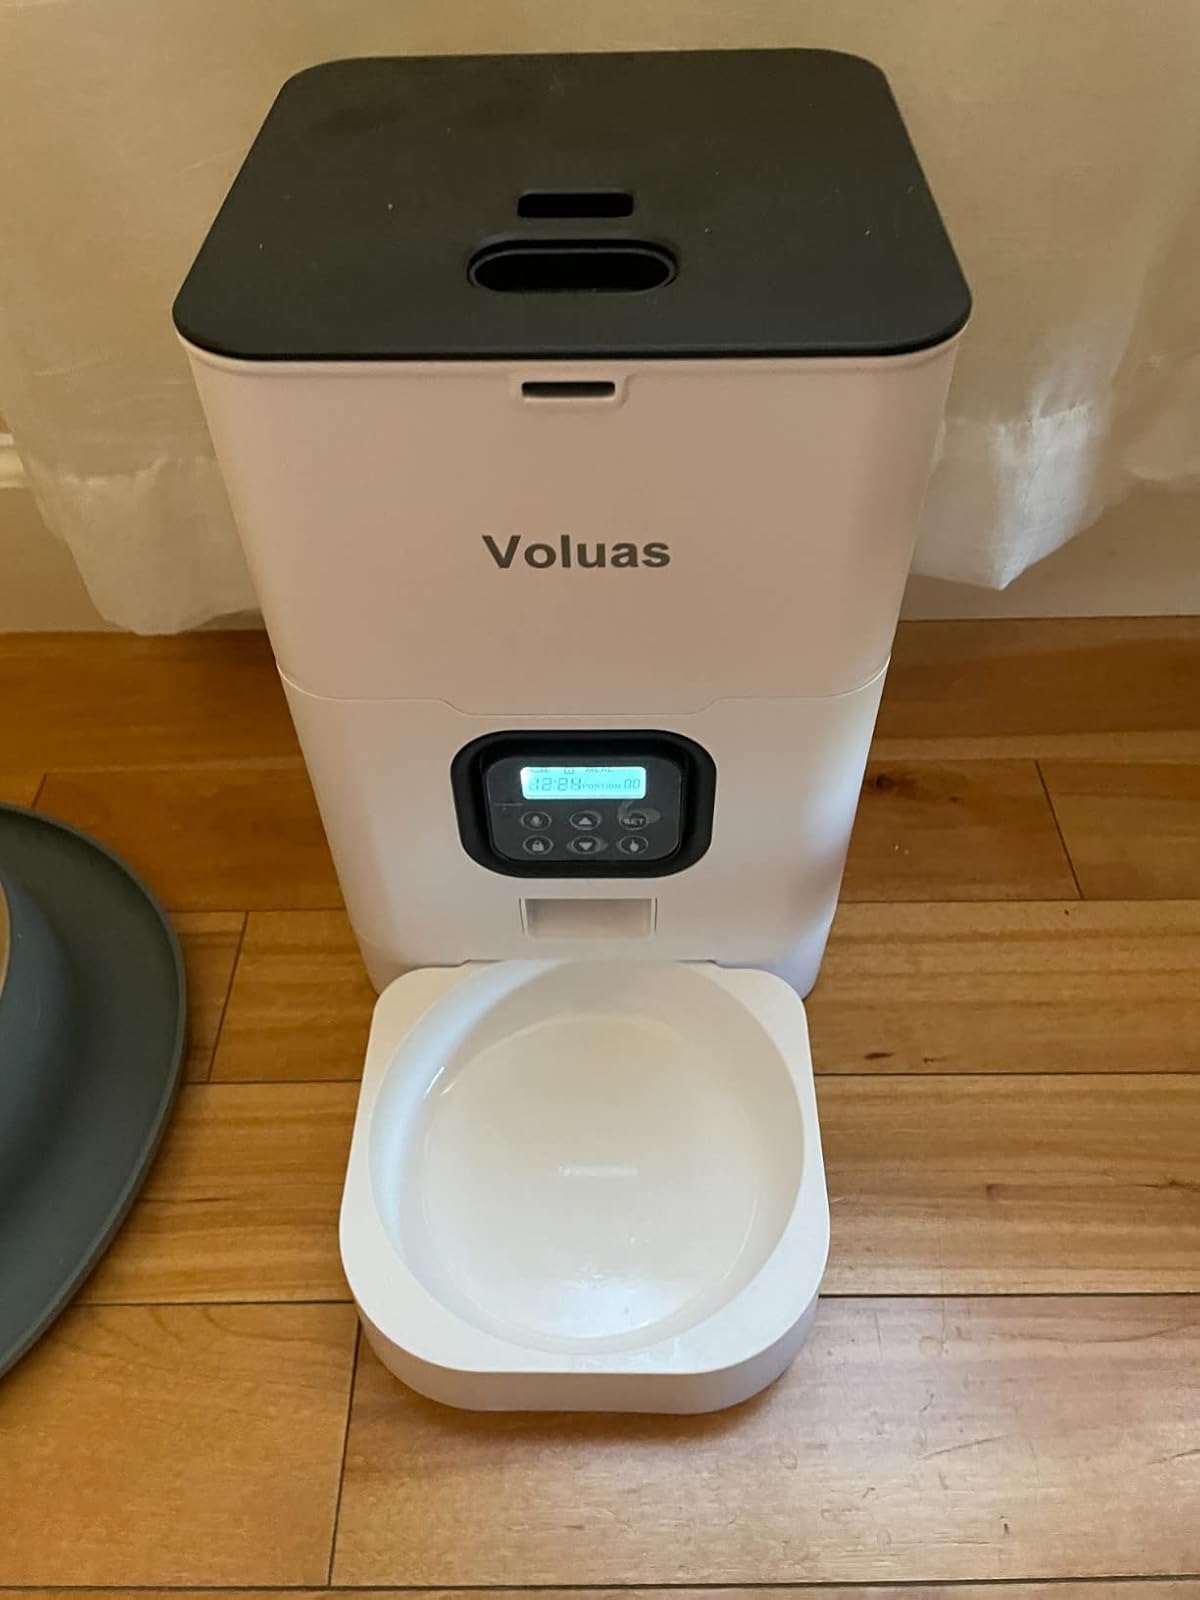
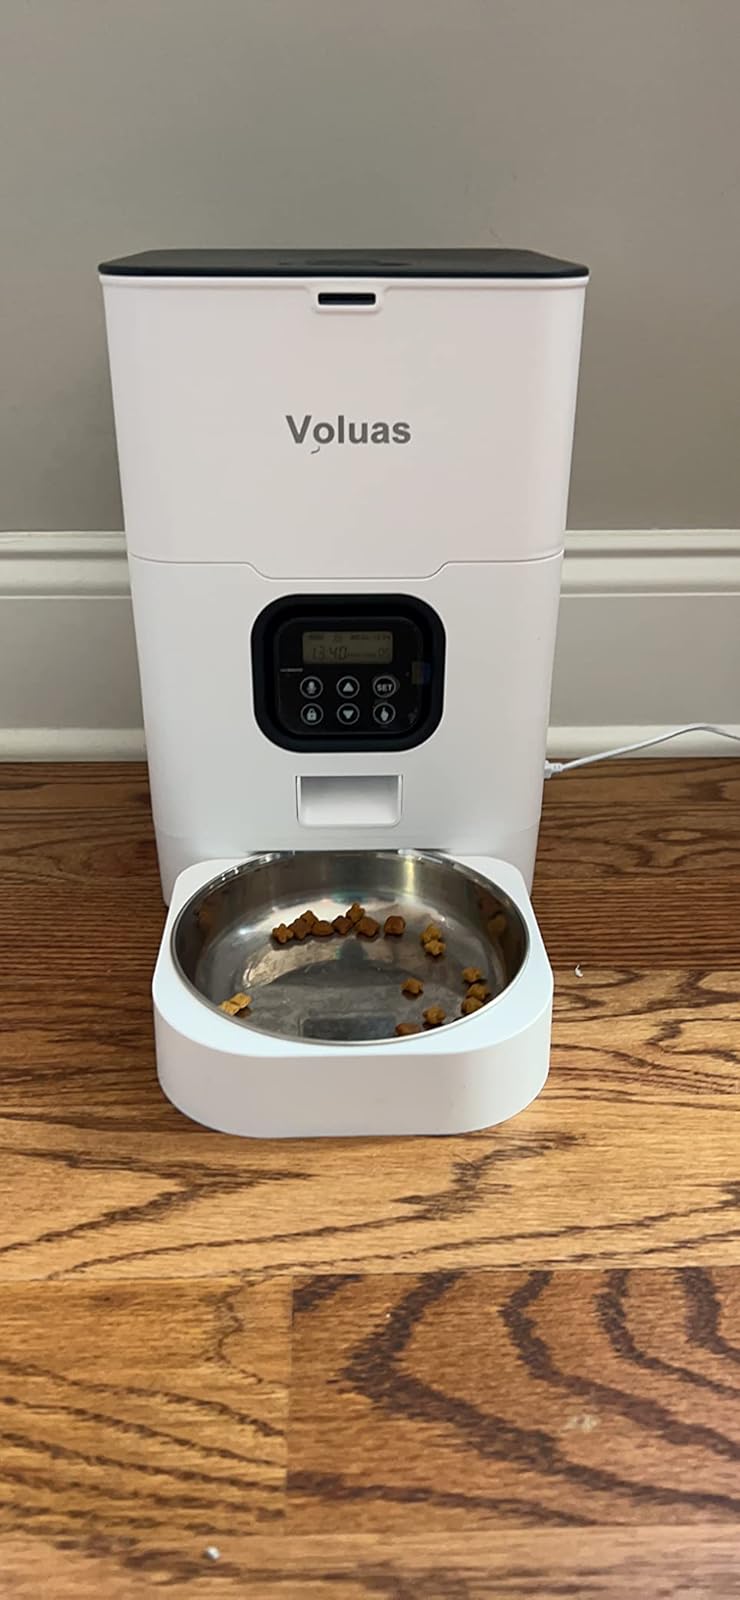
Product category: items_feeder
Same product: yes